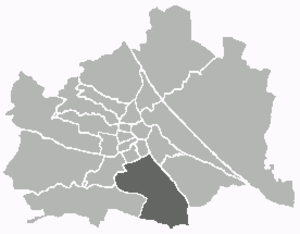
Favoriten (Wien)
Favoriten er den 10. af Wiens 23 bydele.